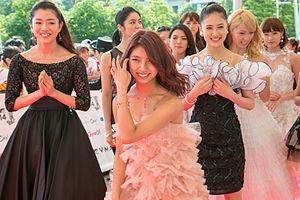
E-girls ou E-Girls est un groupe féminin composé de plusieurs d'idoles japonaises formé en 2011 et produit par l'agence de talent LDH.